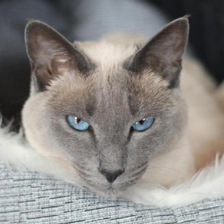
Label: animals